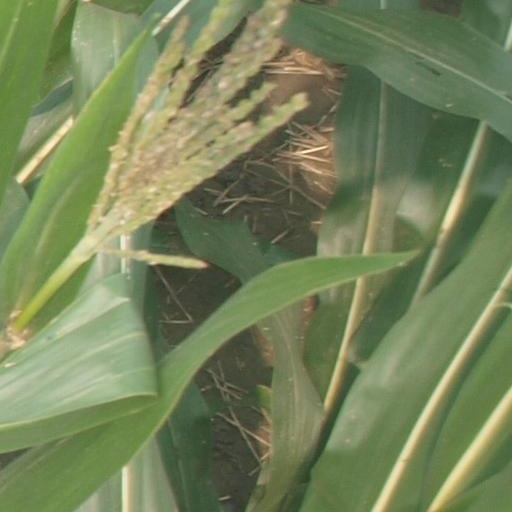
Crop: maize; corn